Seattle Hustlers

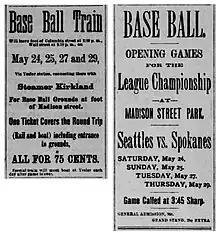
Baseball ads in 1890

The Hustlers played minor league home games at Madison Park. Madison Park is still in use today as a public park, located at 4201 East Madison Street in Seattle. The ballpark itself was across Madison Street from the pavilion.